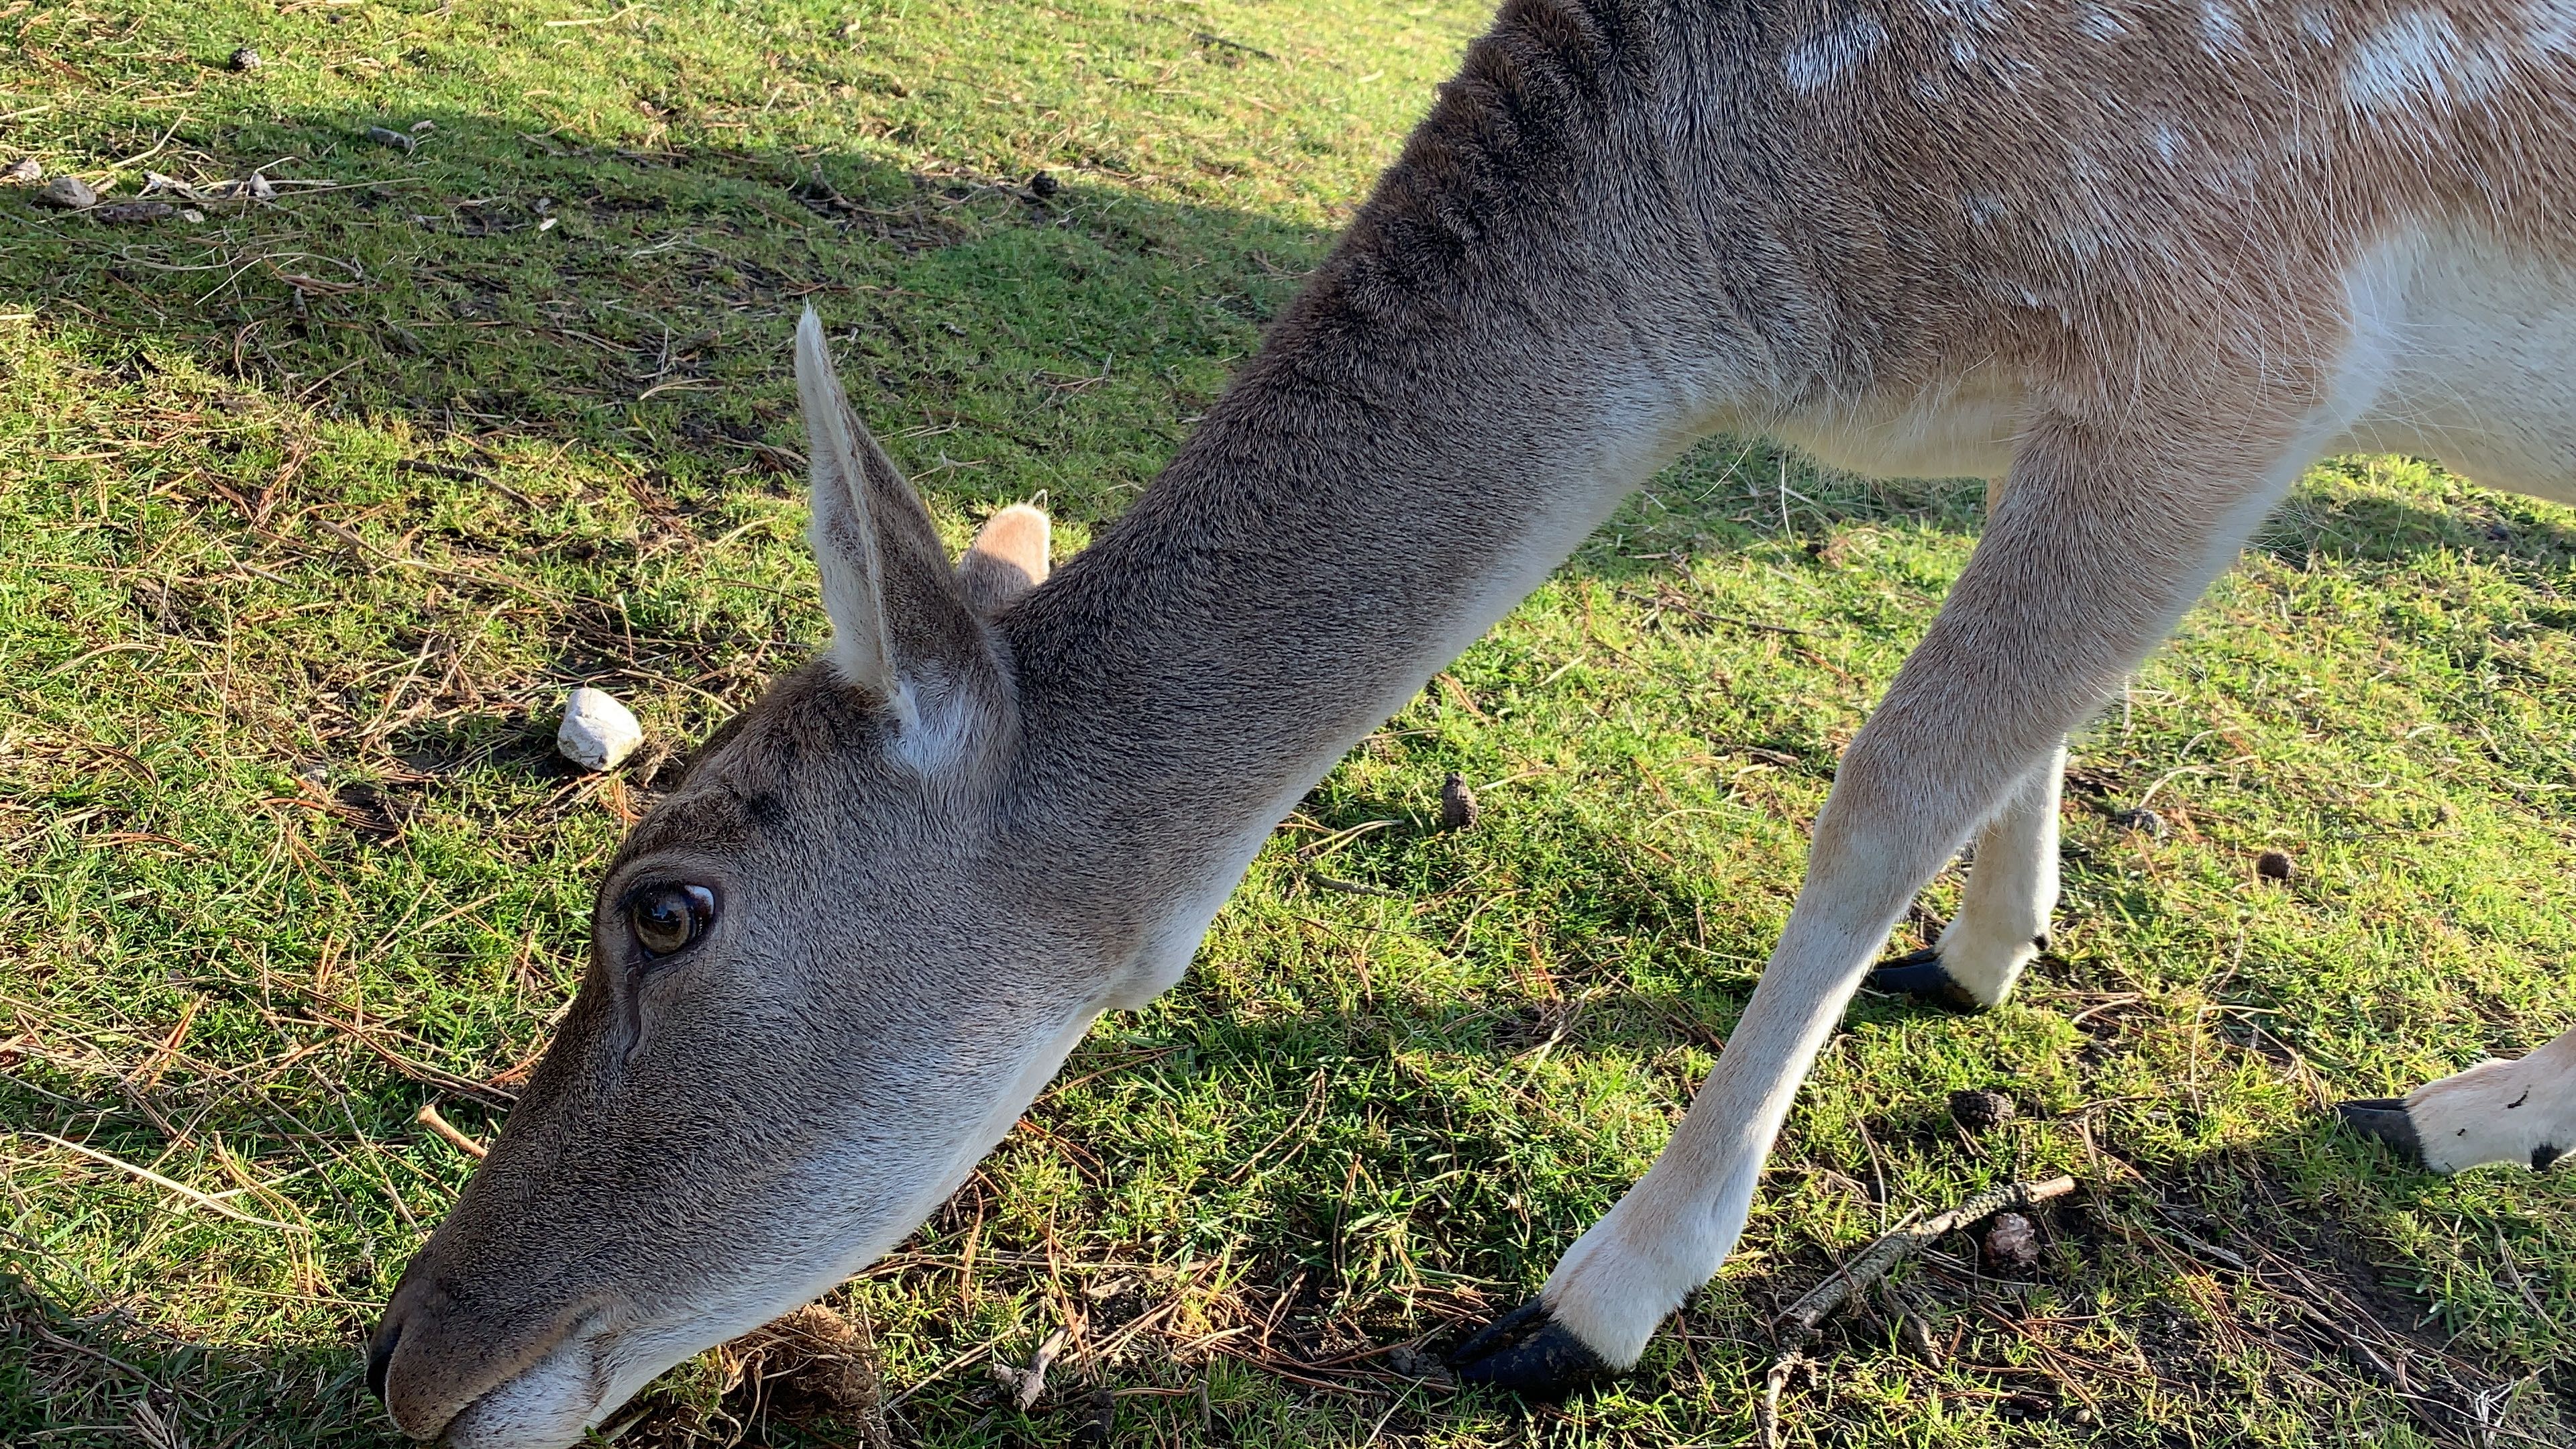
animal, nature, wildlife, kangaroo, wilderness, grass, terrestrial animal, deer, plant, roe deer, wallaby, fawn, zoo